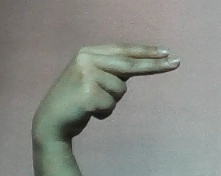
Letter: ain